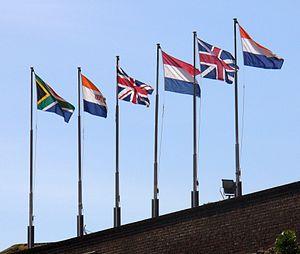
Les six drapeaux qui ont flotté sur le Château de l'Espoir, au Cap, au cours de l'Histoire: le plus ancien à la droite, le drapeau actuel à gauche.
Le fort de Bonne-Espérance est un fort en étoile sur le site de la ville du Cap en Afrique du Sud qui fut bâti sur la côte originelle de la baie de la Table, dorénavant au centre de la ville étant donné le terrain gagné sur la mer.
L'Afrique du Sud, en forme longue la république d'Afrique du Sud, est un pays situé à l'extrémité australe du continent africain. Sa capitale administrative est Pretoria. Il est frontalier à l'ouest-nord-ouest avec la Namibie, au nord et au nord-nord-est avec le Botswana, au nord-est avec le Zimbabwe, et à l'est-nord-est avec le Mozambique et l'Eswatini. Le Lesotho est pour sa part un État enclavé dans le territoire sud-africain.